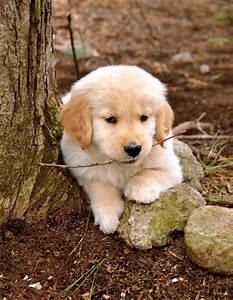
Label: dog